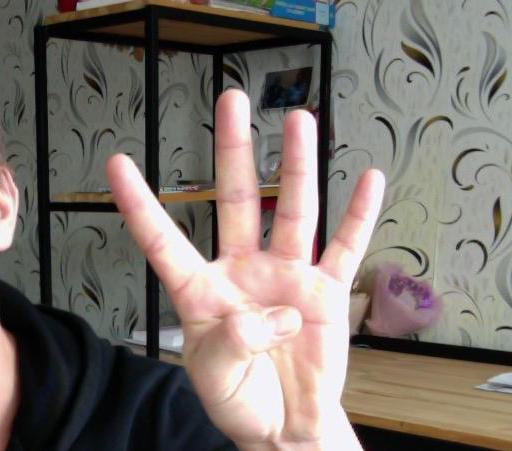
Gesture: four